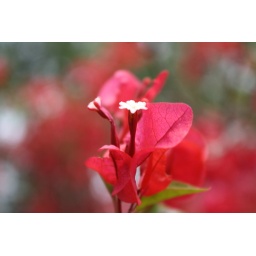
this has a very nice red background with the fantastic red flower in the front.